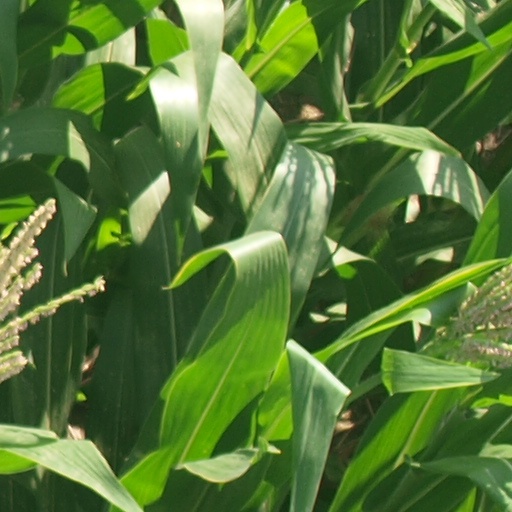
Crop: maize; corn